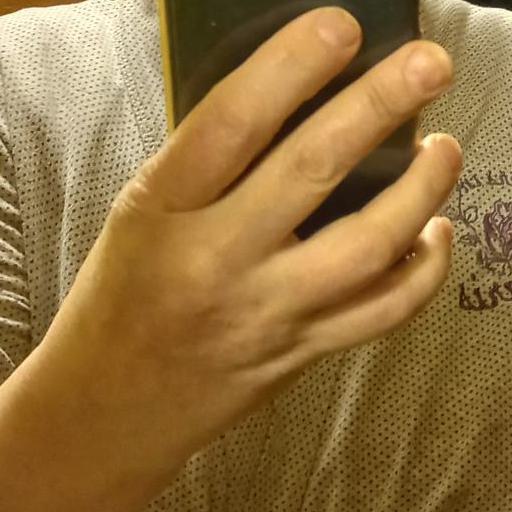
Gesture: no_gesture